Transbaikal

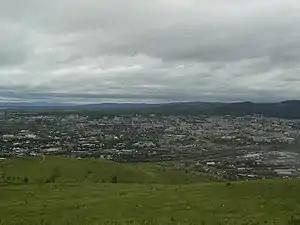
Chita is the main city of Transbaikalia

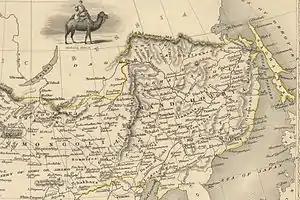
The Russian-Chinese borderland in the mid-19th century with Daooria

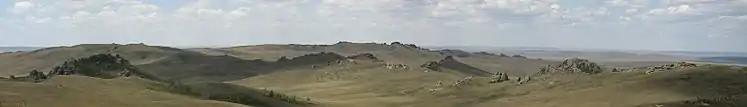

Transbaikal, Trans-Baikal, Transbaikalia, or Dauria ("Dauriya") is a mountainous region to the east of or "beyond" (trans-) Lake Baikal at the south side of the eastern Siberia and the south-western corner of the Far Eastern Russia.